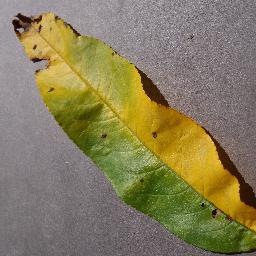
Label: Peach___Bacterial_spot